François Denhaut

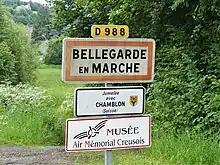
Bellegarde-en-Marche entry panels, with notification of the Air Memorial presenting Denhaut's life and achievements

He died at Bellegarde-en-Marche in 1952. An Air Memorial is dedicated to him in Bellegarde, at the Maison Chevanne, a 17th-century house that is also the village's tourism office and library.